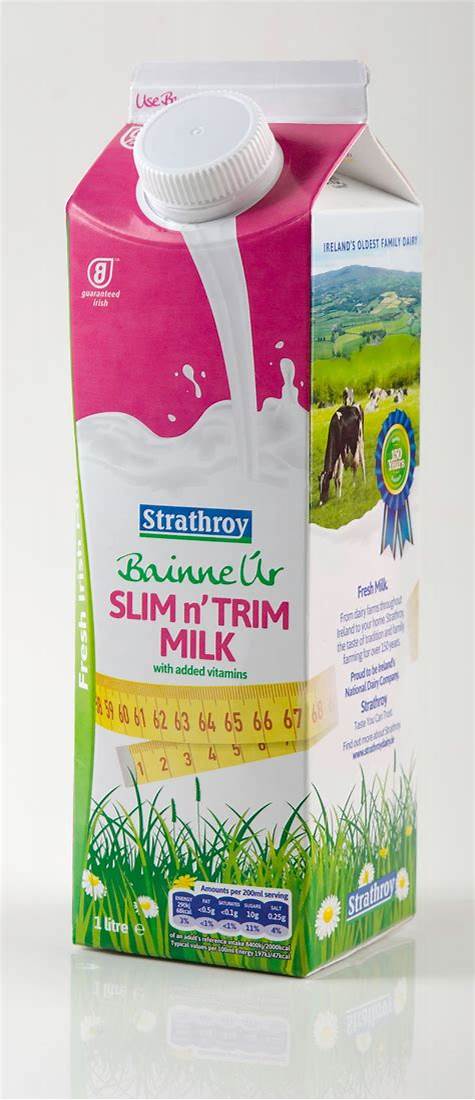
Waste category: cardboard